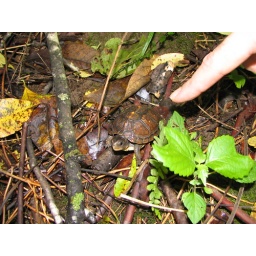
A ridiculously cute baby box turtle found in Pickett County, Tennessee.